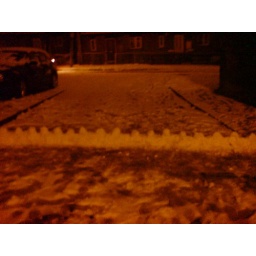
We built a wall in the road